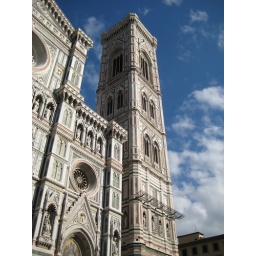
Stained glass windows by Gheberti.